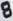
Number: 8